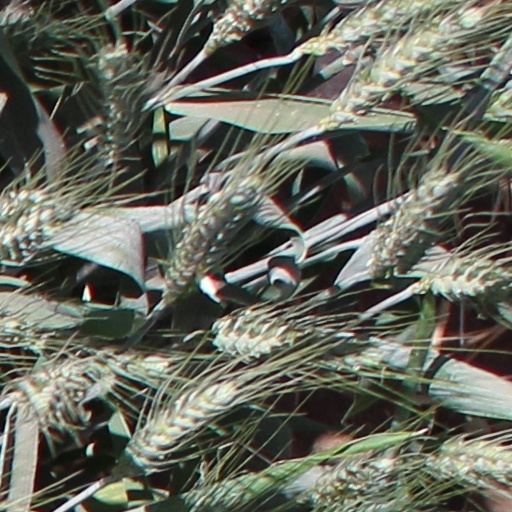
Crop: wheat